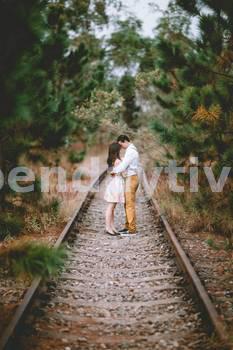
Label: Watermark